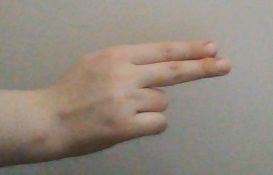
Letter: ain